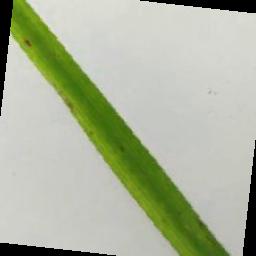
Label: Rice___Brown_Spot